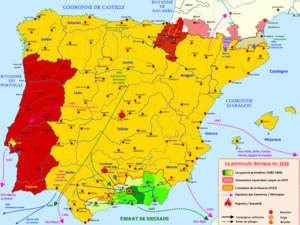
Carte de la péninsule ibérique en 1516 avec ses principaux évènements
Jean II de Portugal, en portugais João II fut le 13ᵉ roi de Portugal. Il était le fils du roi Alphonse V de Portugal et d’Isabelle de Portugal, reine de Portugal. Jean II succéda à son père après son abdication. Cependant, en 1477, Alphonse V reprit le pouvoir et Jean ne redevint roi qu’en 1481.
La Reconquista est le nom donné à la période du Moyen Âge durant laquelle s'est produite la reconquête, par les royaumes chrétiens, des territoires de la péninsule Ibérique et des îles Baléares occupés par les musulmans. Il est communément admis que la Reconquista commence lors de la première moitié du VIIIᵉ siècle ; néanmoins, l'année exacte de son début reste sujette à débat. La victoire asturienne lors de la bataille de Covadonga en 722 est une des dates admises comme le point de départ de la reconquête. Elle s'achève le 2 janvier 1492 dans l'actuelle Espagne, lorsque les « Rois catholiques » prennent le dernier bastion musulman à Grenade.
Charles de Habsbourg, dit Charles Quint ou Charles V, né le 24 février 1500 à Gand en Flandre et mort le 21 septembre 1558 au monastère de Yuste, est un prince de la maison de Habsbourg, fils de Philippe le Beau et de Jeanne la Folle. Il hérite notamment de l'Espagne et de son empire colonial, des dix-sept provinces des Pays-Bas, du royaume de Naples et des possessions habsbourgeoises ; élu empereur des Romains en 1519, il est le monarque le plus puissant de la première moitié du XVIᵉ siècle.
Abū al-Ḥasan ʿAlī ben Saʿd appelé Moulay Hasan, Muley Hacén ou Mulhacén par les castillans, surnommé El Viejo est le vingt-et-unième émir nasride de Grenade. Il renverse son père Sa`d al-Musta`în en août 1464. Il est renversé par son fils Mohammed XII az-Zughbî surnommé El Chico en 1482 et reprend le pouvoir en 1484 lorsque son fils est prisonnier des Rois de Castille. Il décède en 1485. Mohammed az-Zaghall assure l'intérim jusqu'en 1487 lorsque Boabdil est libéré.
L’expulsion des Juifs d'Espagne en 1492 est l’un des événements majeurs de l’histoire juive.
La guerre de Grenade est un conflit, en plusieurs phases, qui opposa de 1482 à la fin de l'année 1491 les royaumes d'Aragon et de Castille à celui de Grenade. Cette guerre mit fin à la présence musulmane en Espagne, l'année cruciale pour les Rois catholiques.
Catherine de Navarre, née le 18 avril 1468 et morte le 12 février 1517 à Mont-de-Marsan, est reine de Navarre de 1483 à 1517. Également appelée Catherine de Foix, elle est de son propre chef, duchesse de Gandie et de Nemours, comtesse de Foix, de Bigorre. Elle est l'arrière-grand-mère de Henri IV.
L'expression plurielle « les Espagnes » est l'un des termes utilisés au Moyen Âge, pendant la Renaissance et tout au long de l'époque moderne pour désigner les différentes entités politiques de la péninsule Ibérique nées de la Reconquista. Elle apparaît dans la titulature des souverains espagnols de la monarchie catholique espagnole jusqu'au début du règne d'Isabelle II d'Espagne, en 1833. D'un point de vue géopolitique, elle renvoie aux différents royaumes et états d'Espagne, le terme « Espagne » désignant ici non une entité politique centralisée, mais un espace géographique, synonyme de péninsule Ibérique, divisé en plusieurs royaumes souverains. D'un point de vue spatial, le terme « Espagnes » renvoie conjointement à l'Espagne moderne, à l'Andorre et à Gibraltar, mais aussi au Portugal, qui doit être considéré comme un État hispanique à part entière, au même titre que les anciens royaumes de Castille, de Navarre et d'Aragon.
Mohammed XII de Grenade ou Boabdil, connu aussi sous le nom de Abû `Abd Allâh “az-Zughbî” Mohammed ben Abî al-Hasan `Alî est le vingt-deuxième émir nasride de Grenade. Il est surnommé Az-Zughbî ou El Chico par les Castillans.
Mohammed XIII ben Sa`d az-Zaghall est le vingt-troisième émir nasride de Grenade. Il est le fils de Sa`d al-Musta`în, le frère de Abû al-Hasan `Alî à qui il succède en 1485 et enfin l'oncle de Boabdil Mohammed XII az-Zughbî qui en 1487 après sa libération par les Castillans lui reprend son trône perdu en 1484. En 1489, il décide d'aller à Oran, puis à Tlemcen où il s'installe définitivement. Al-Maqqari en son temps, signale la présence de ses descendants, connus comme Les enfants du sultan d'al-Andalus.Il décède probablement en 1494.
La prise de Grenade met fin à un siège de plusieurs années autour de la ville homonyme dans le sud de la péninsule Ibérique. La ville est prise le 2 janvier 1492 par les forces combinées des couronnes d’Aragon et de Castille, récemment unies, contre les troupes du royaume musulman de Grenade menées par le sultan Boabdil. Cette victoire met fin aux guerres de Grenade initiées en 1482.
Jeanne Iʳᵉ de Castille, dite Jeanne la Folle, née le 6 novembre 1479 à Tolède et décédée le 12 avril 1555 à Tordesillas, est reine de Castille et d'Aragon, unissant sous un même sceptre la Couronne de Castille et la Couronne d'Aragon à partir du 25 janvier 1516. Issue de la dynastie de Trastamare, Jeanne est la troisième enfant des Rois catholiques, Ferdinand II d'Aragon et Isabelle de Castille, et la mère de Charles Quint. Accusée de démence par son père et son fils, elle a régné sur le papier seulement et a cédé tout son pouvoir de facto à son fils Charles Quint.
Isabelle Iʳᵉ de Castille dite Isabelle la Catholique, née le 22 avril 1451 à Madrigal de las Altas Torres et morte le 26 novembre 1504 à Medina del Campo, est, de son propre chef, reine de Castille et León de 1474 à 1504, reine d'Aragon, de Majorque, de Valence, de Sardaigne, de Sicile et de Naples.
François Fébus, aussi appelé François-Phébus ou François-Phœbus, né à Mazères en 1467, mort à Pau le 29 janvier 1483, fut roi de Navarre.
Le royaume de Navarre est un royaume médiéval fondé en 824 par les Vascons, dont le premier roi est Eneko Arista, premier d'une lignée de seize rois basques qui régneront sur le royaume jusqu'en 1234. Attaquée depuis trois siècles au nord des Pyrénées, dans le duché de Vasconie par les Francs, et au sud par les Wisigoths, puis les Omeyyades, la Vasconie est réduite au petit royaume de Pampelune, terres ancestrales du Saltus Vasconum.
Philippe de Habsbourg, dit Philippe le Beau, né le 22 juin 1478 à Bruges en Flandre et mort le 25 septembre 1506 à Burgos en Castille, est le fils de Maximilien de Habsbourg et de Marie de Bourgogne.
Manuel Iᵉʳ, dit « Le Ventureux », le Grand ou le Fortuné, 14ᵉ roi de Portugal, naît le 31 mai 1469 à Alcochete et meurt le 13 décembre 1521 à Lisbonne. Fils du prince Ferdinand de Portugal, duc de Viseu et de son épouse Béatrice de Portugal, il est donc le cousin germain du roi Jean II auquel il succède en 1495.